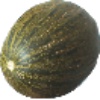
Label: Melon Piel de Sapo 1